Heidi (2015 TV series)

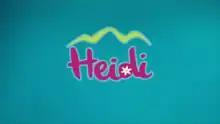
Title card

Heidi is an animated children's television series, based on the 1881 novel "Heidi" by Johanna Spyri. The original television series from 2007 was a Swiss-French-Italian-Australian co-production in 27 episodes of 26 minutes.